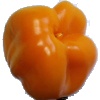
Label: yellow_pepper